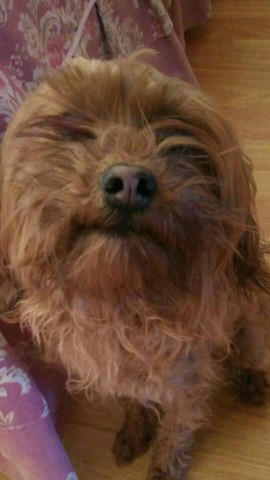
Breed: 7449-n000128-teddy